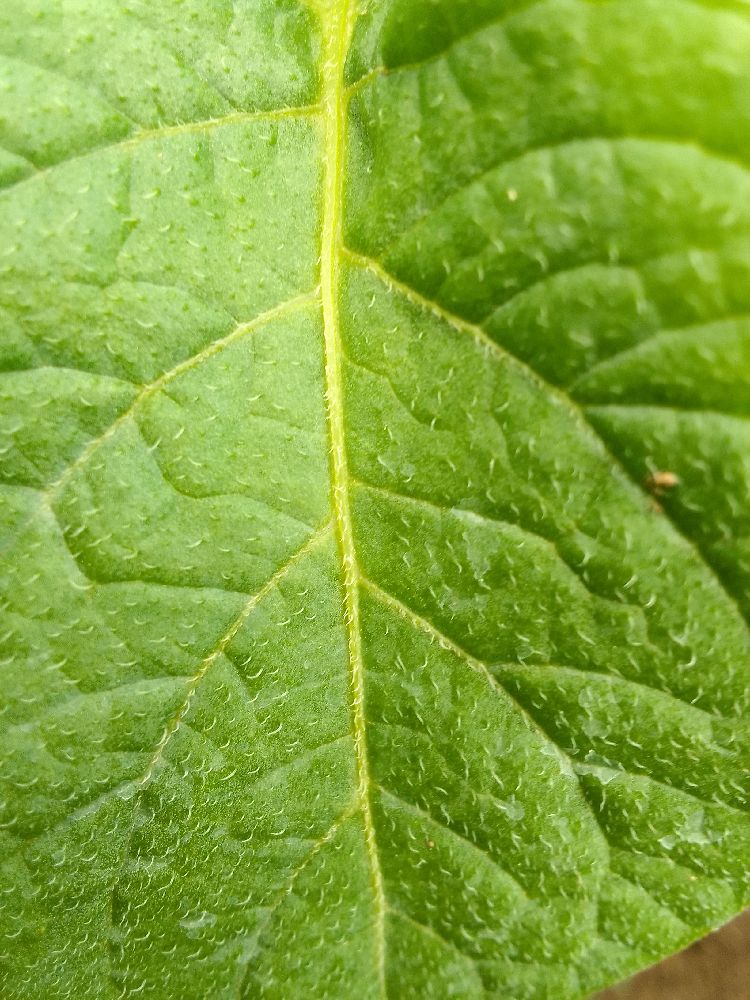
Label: Healthy